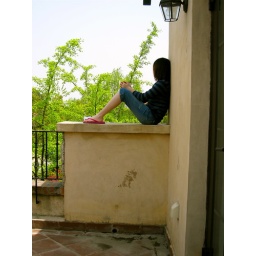
I love sitting in my balcony with some wind and warm breeze.